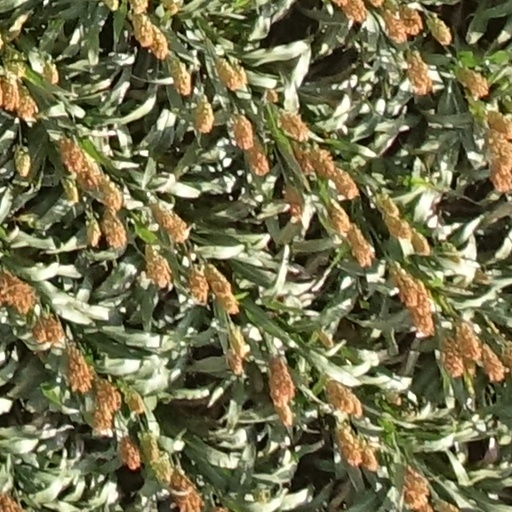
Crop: sorghum